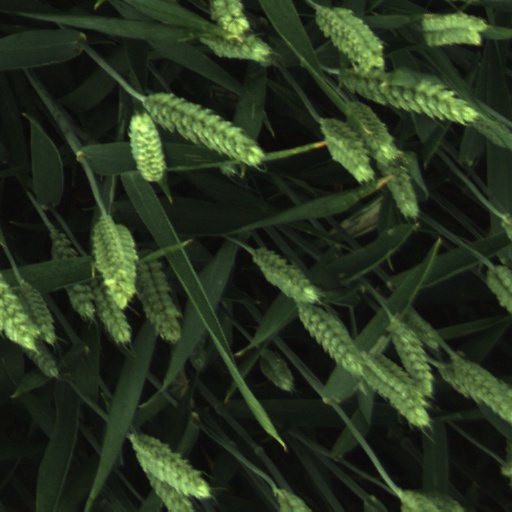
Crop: wheat